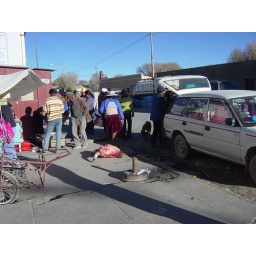
A slaughtered cow being brought to the market by cab (the head is already on the pavement)